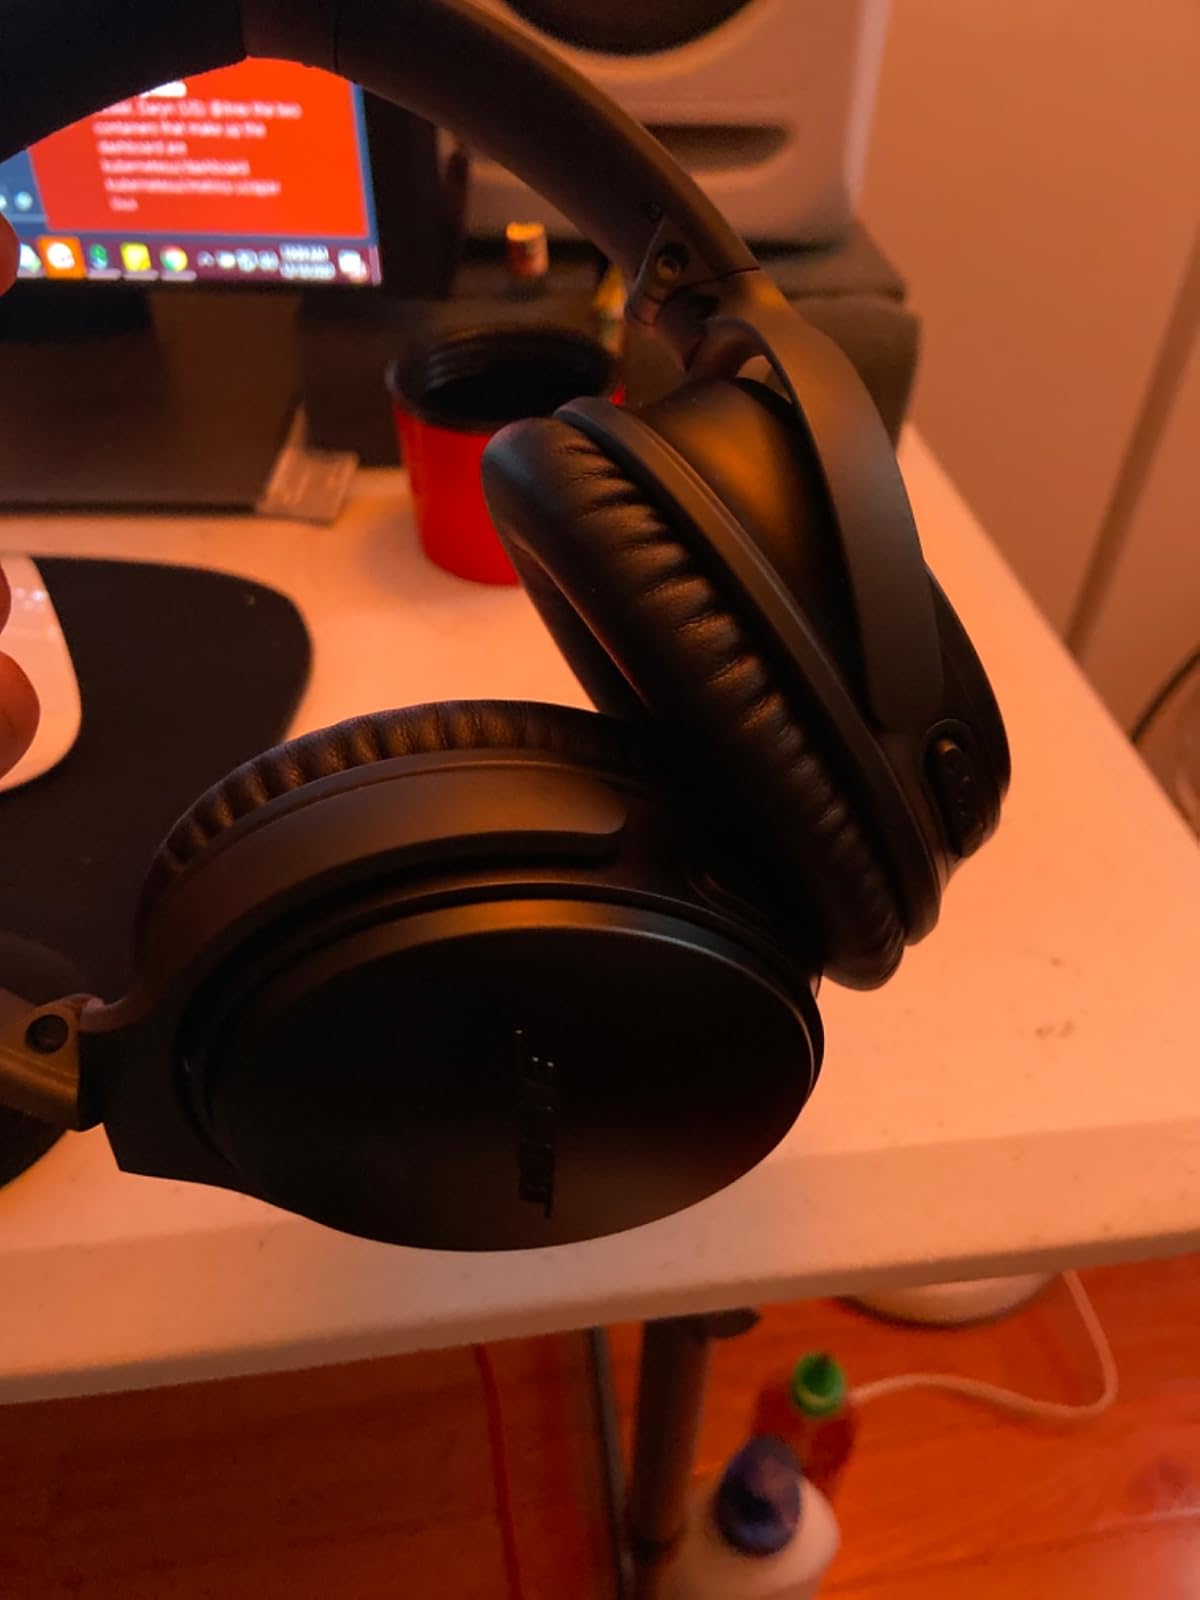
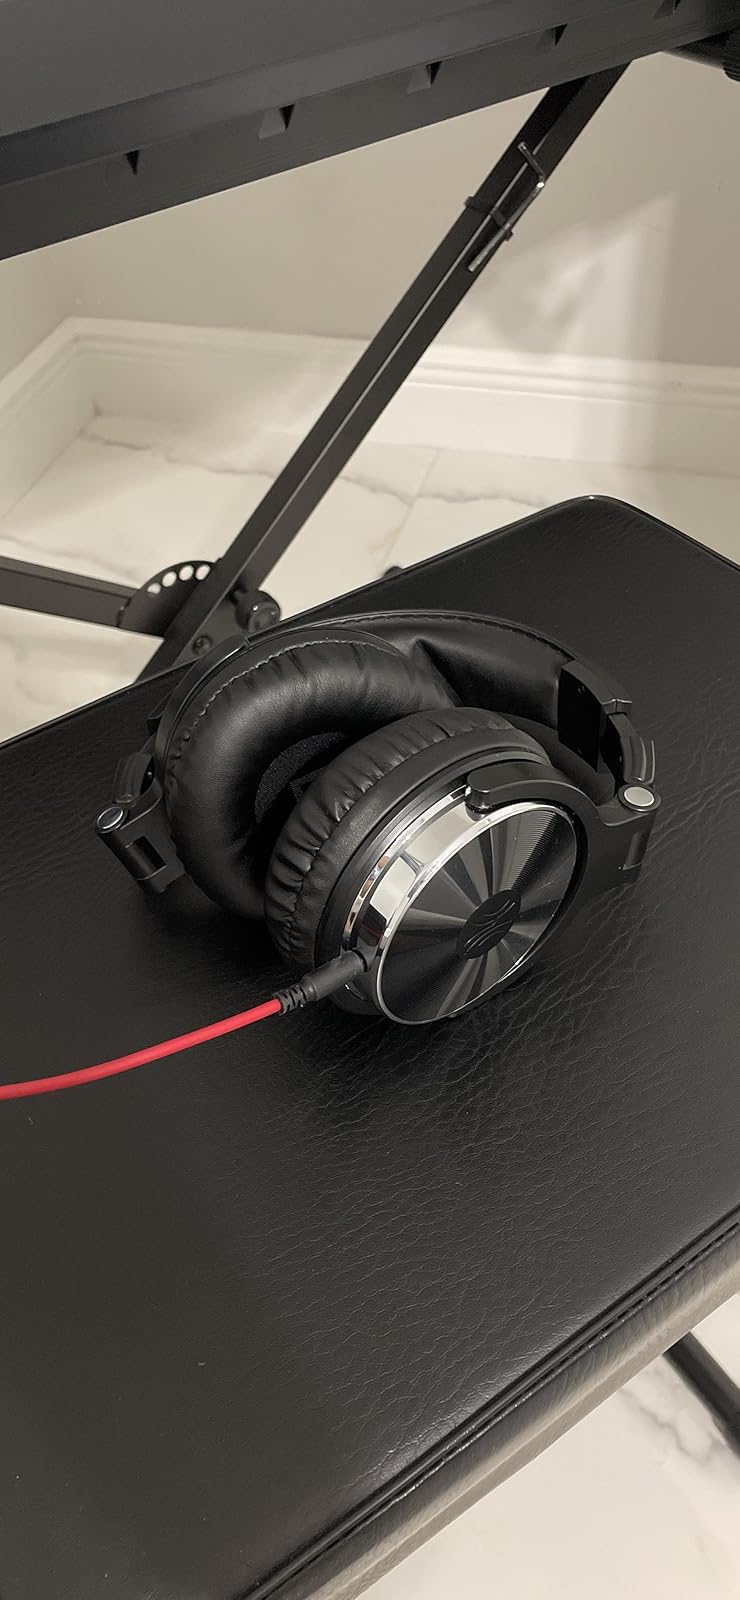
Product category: headphones
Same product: no